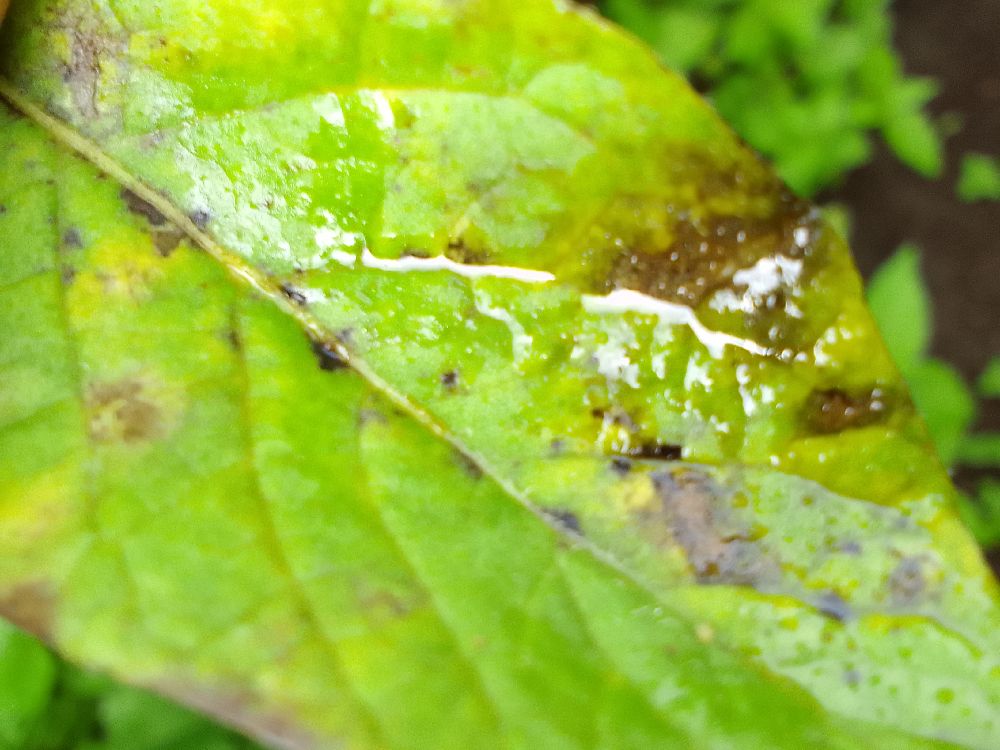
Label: Early blight